Rampghill mine

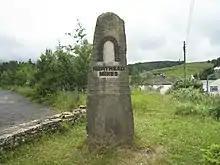
Stone signage for Nenthead mines

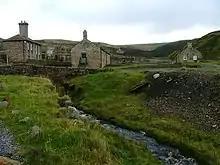
Nenthead mines heritage centre

Rampgill mine is a disused lead mine at Nenthead, Alston Moor, Cumbria, England UK Grid Reference: NY78184351